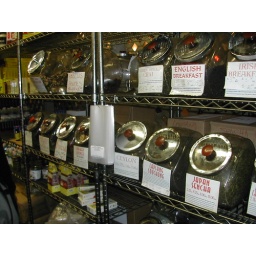
this market is huge! so much variety. it is under one of the largest train terminals ever built.